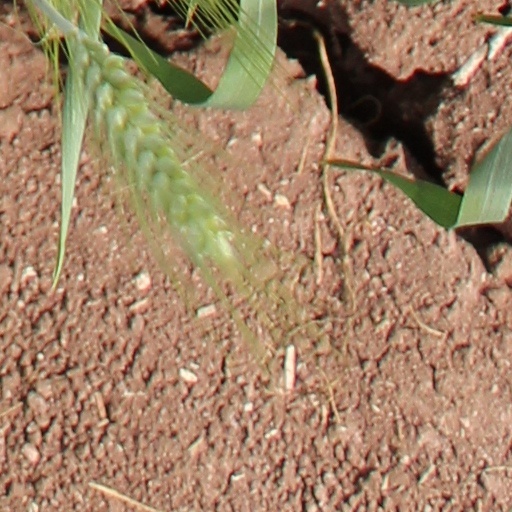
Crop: wheat